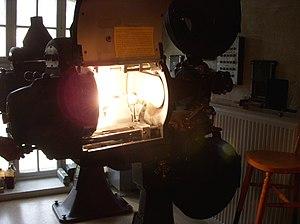
La projection cinématographique désigne l'ensemble des techniques utilisées pour restituer un film, généralement dans une salle de cinéma, mais aussi pour des projections privées.